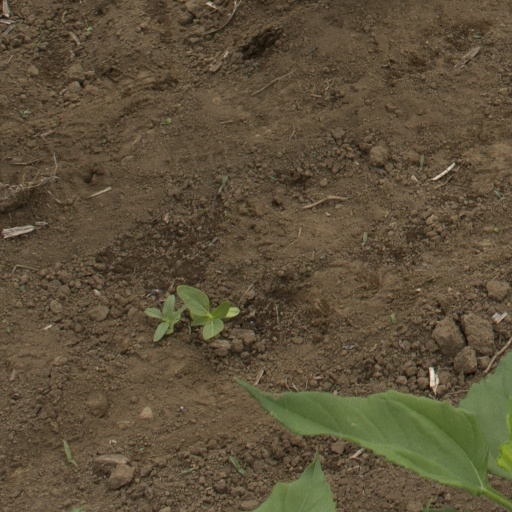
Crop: Jerusalem artichoke